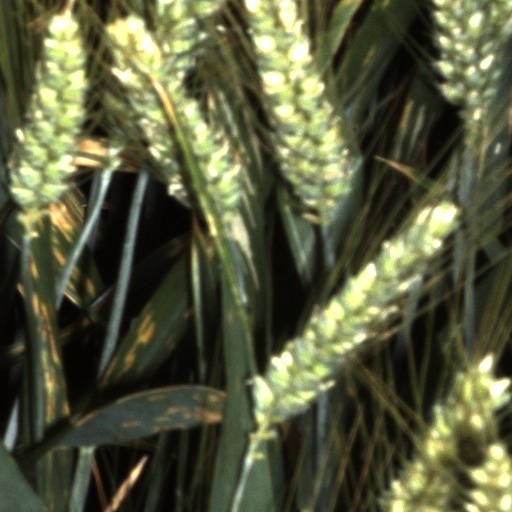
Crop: wheat